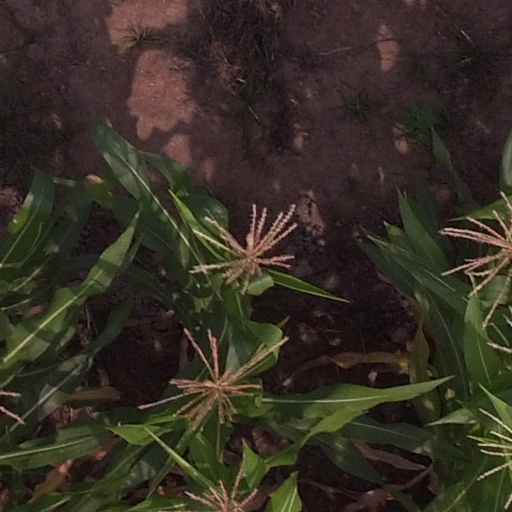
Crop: maize; corn